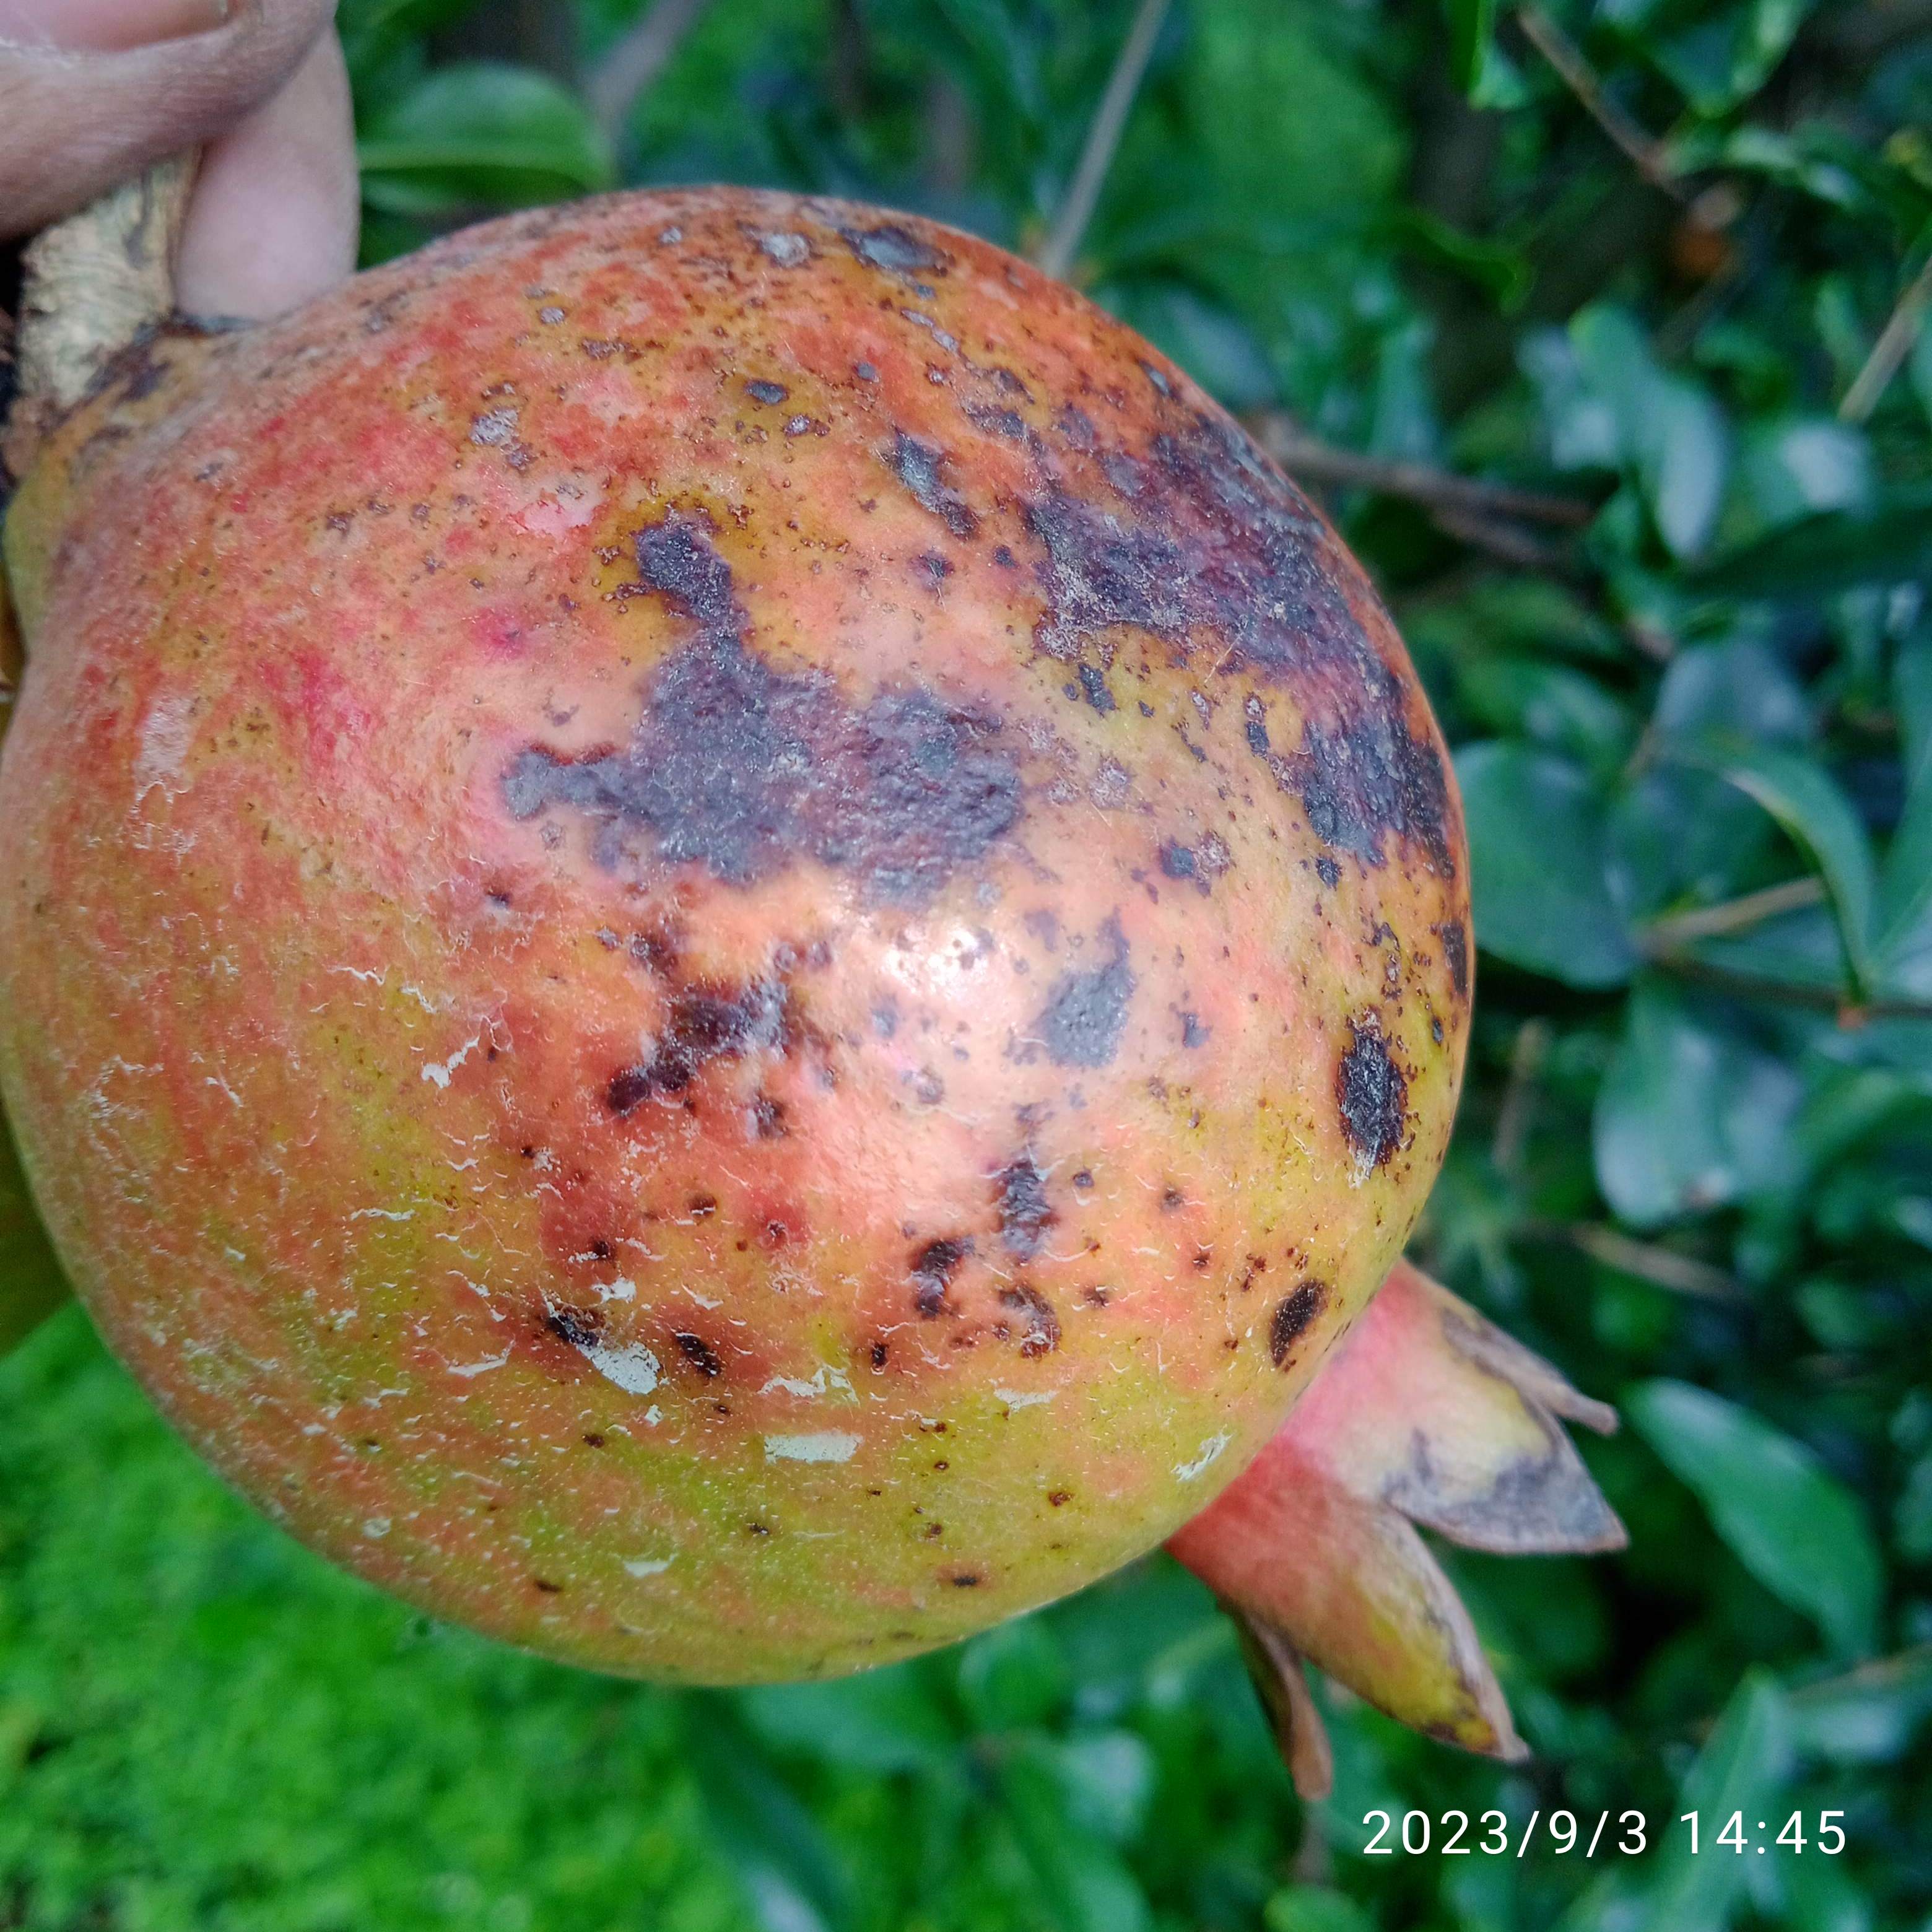
Label: Anthracnose